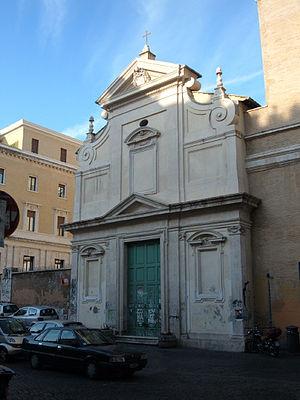
Eglise de Saint Calixte, à Rome, dans le ""rione Trastevere"" Italiano: Chiesa di San Callisto, a Roma, nel rione Trastevere."
Le titre cardinalice de San Callisto, a peut-être été créé en 1456 par le pape Calixte III, mais il a plus probablement été institué ou confirmé par le pape Léon X le 10 juillet 1517, lors du Consistoire du 1ᵉʳ juillet qui a augmenté de manière significative le nombre de cardinaux. Il est rattaché à l'église San Callisto de Rome.
L'église San Callisto est une église de Rome située dans le quartier de Trastevere, sur la place du même nom.